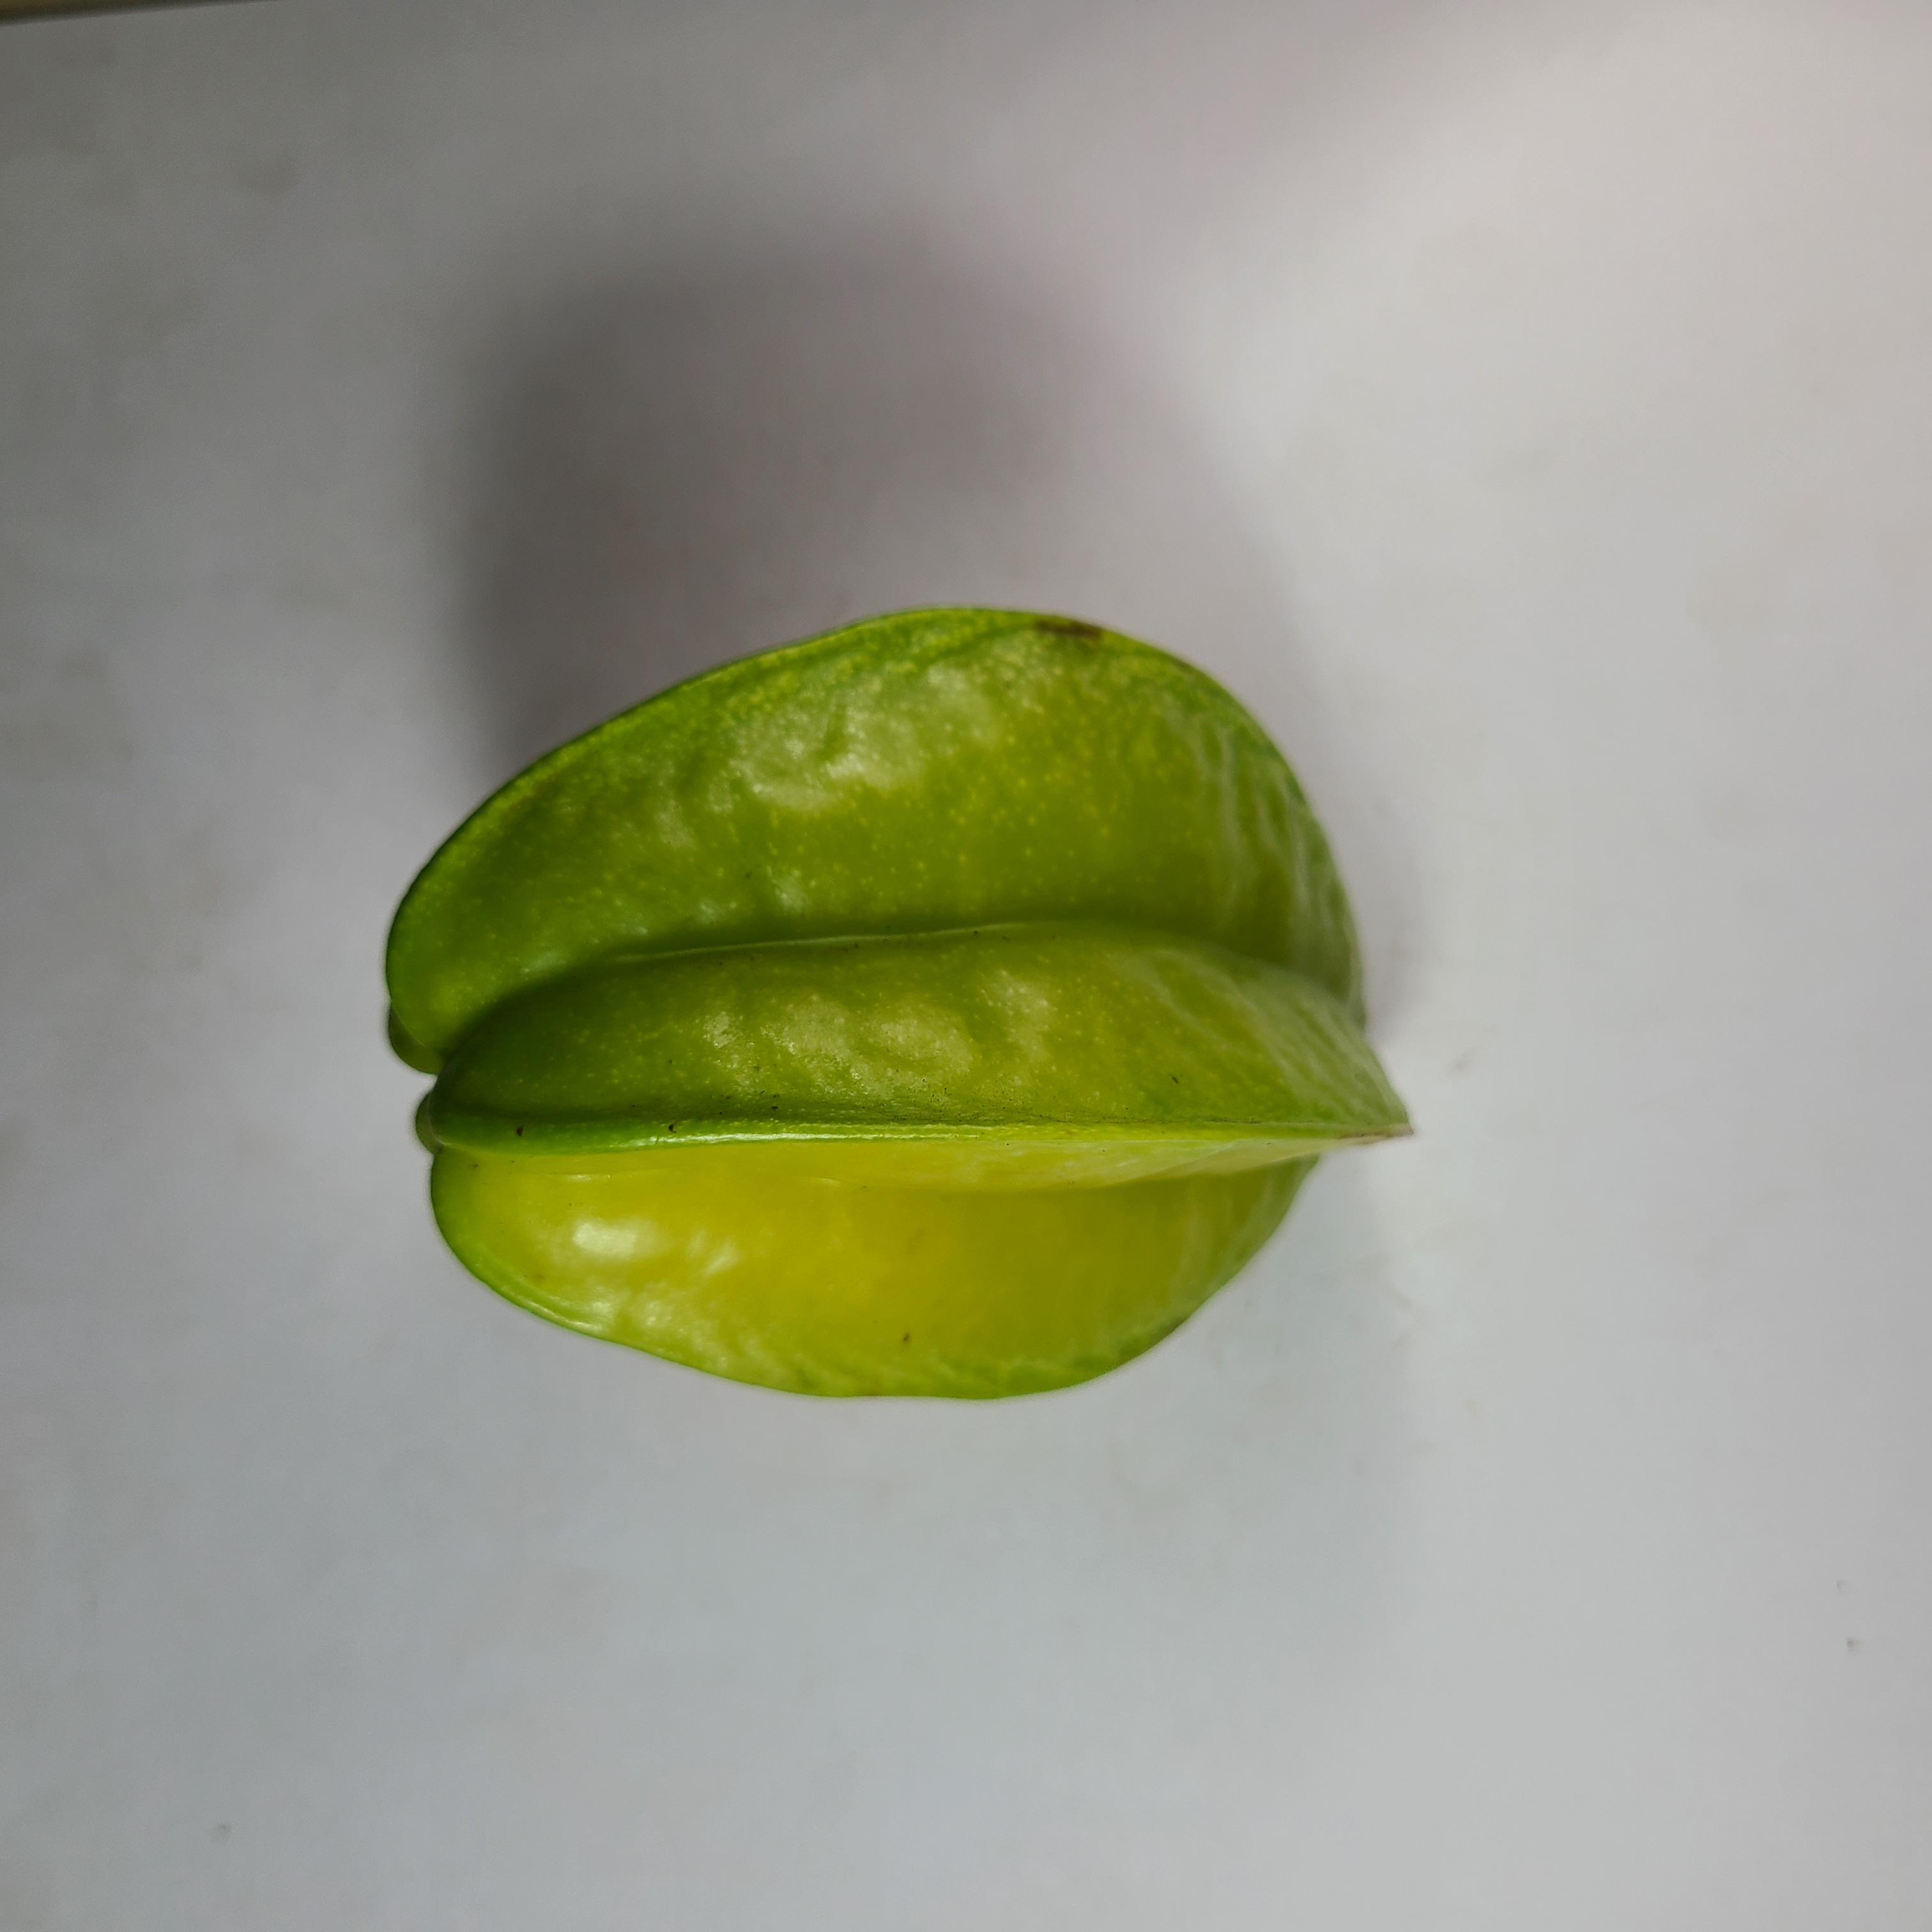
Label: Healthy Fruits